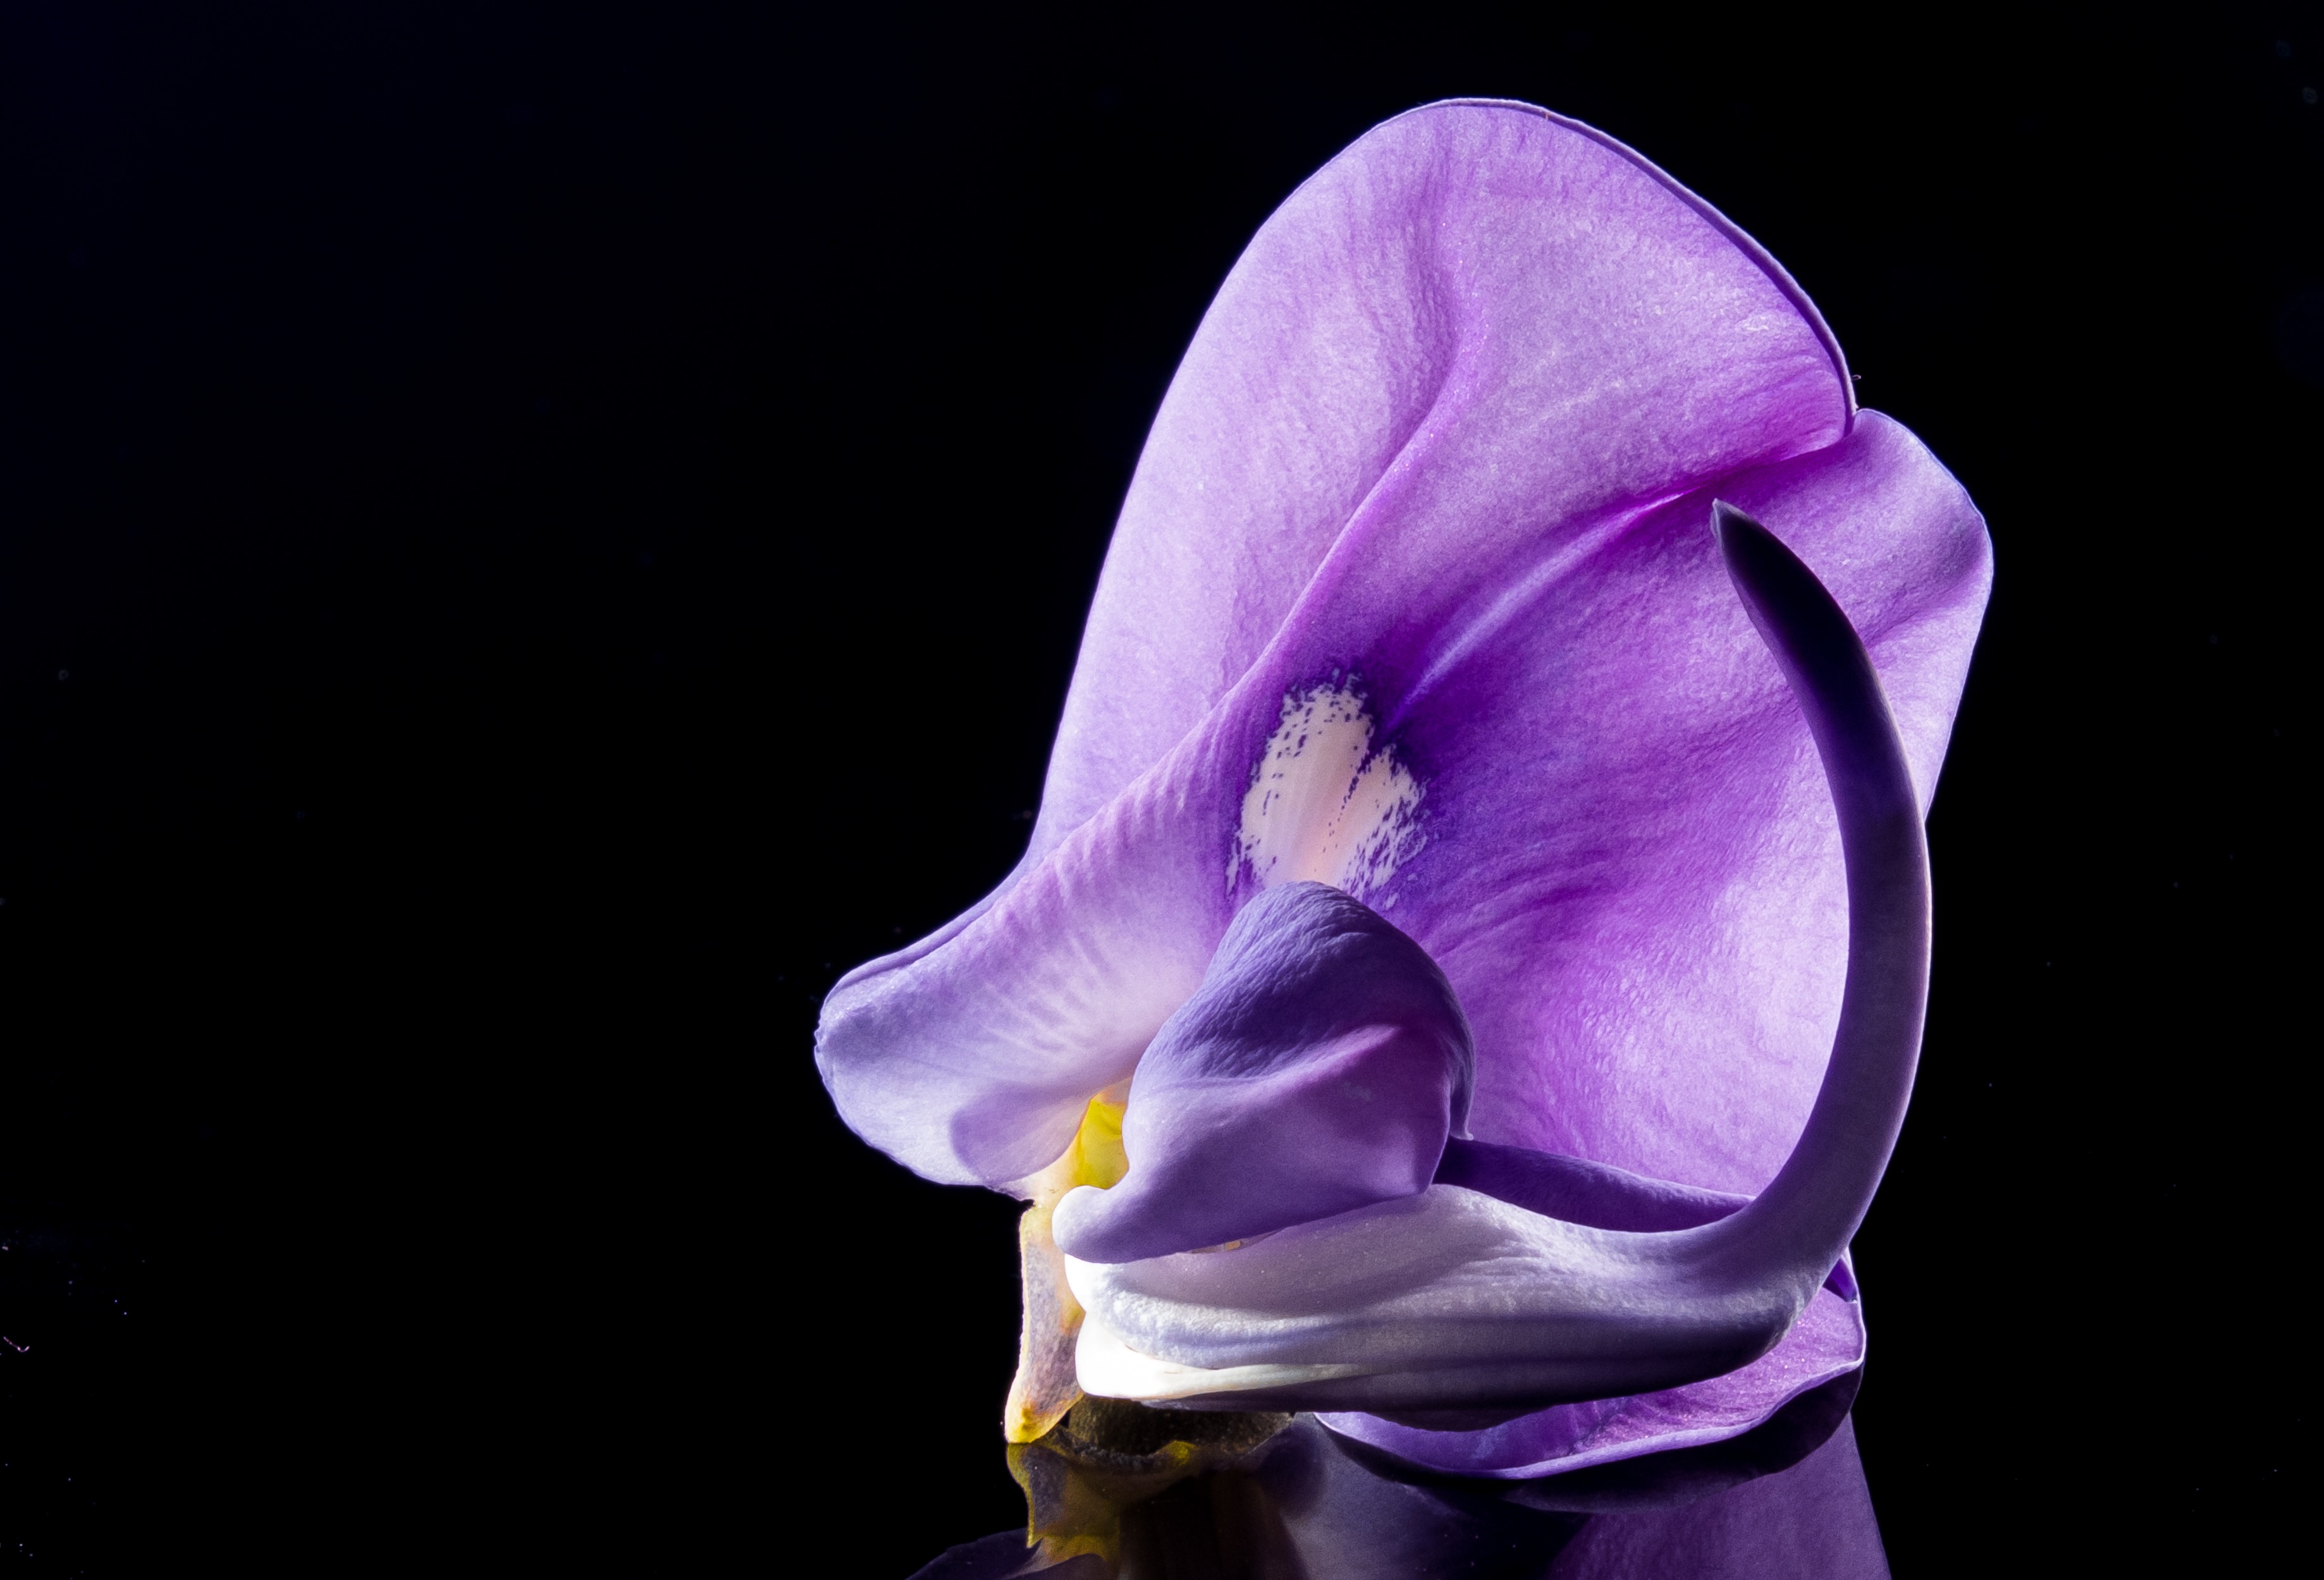
blossom, plant, photography, flower, purple, petal, bloom, color, blue, close, flora, wild flower, close up, iris, eye, violet, organ, macro photography, flowering plant, land plant